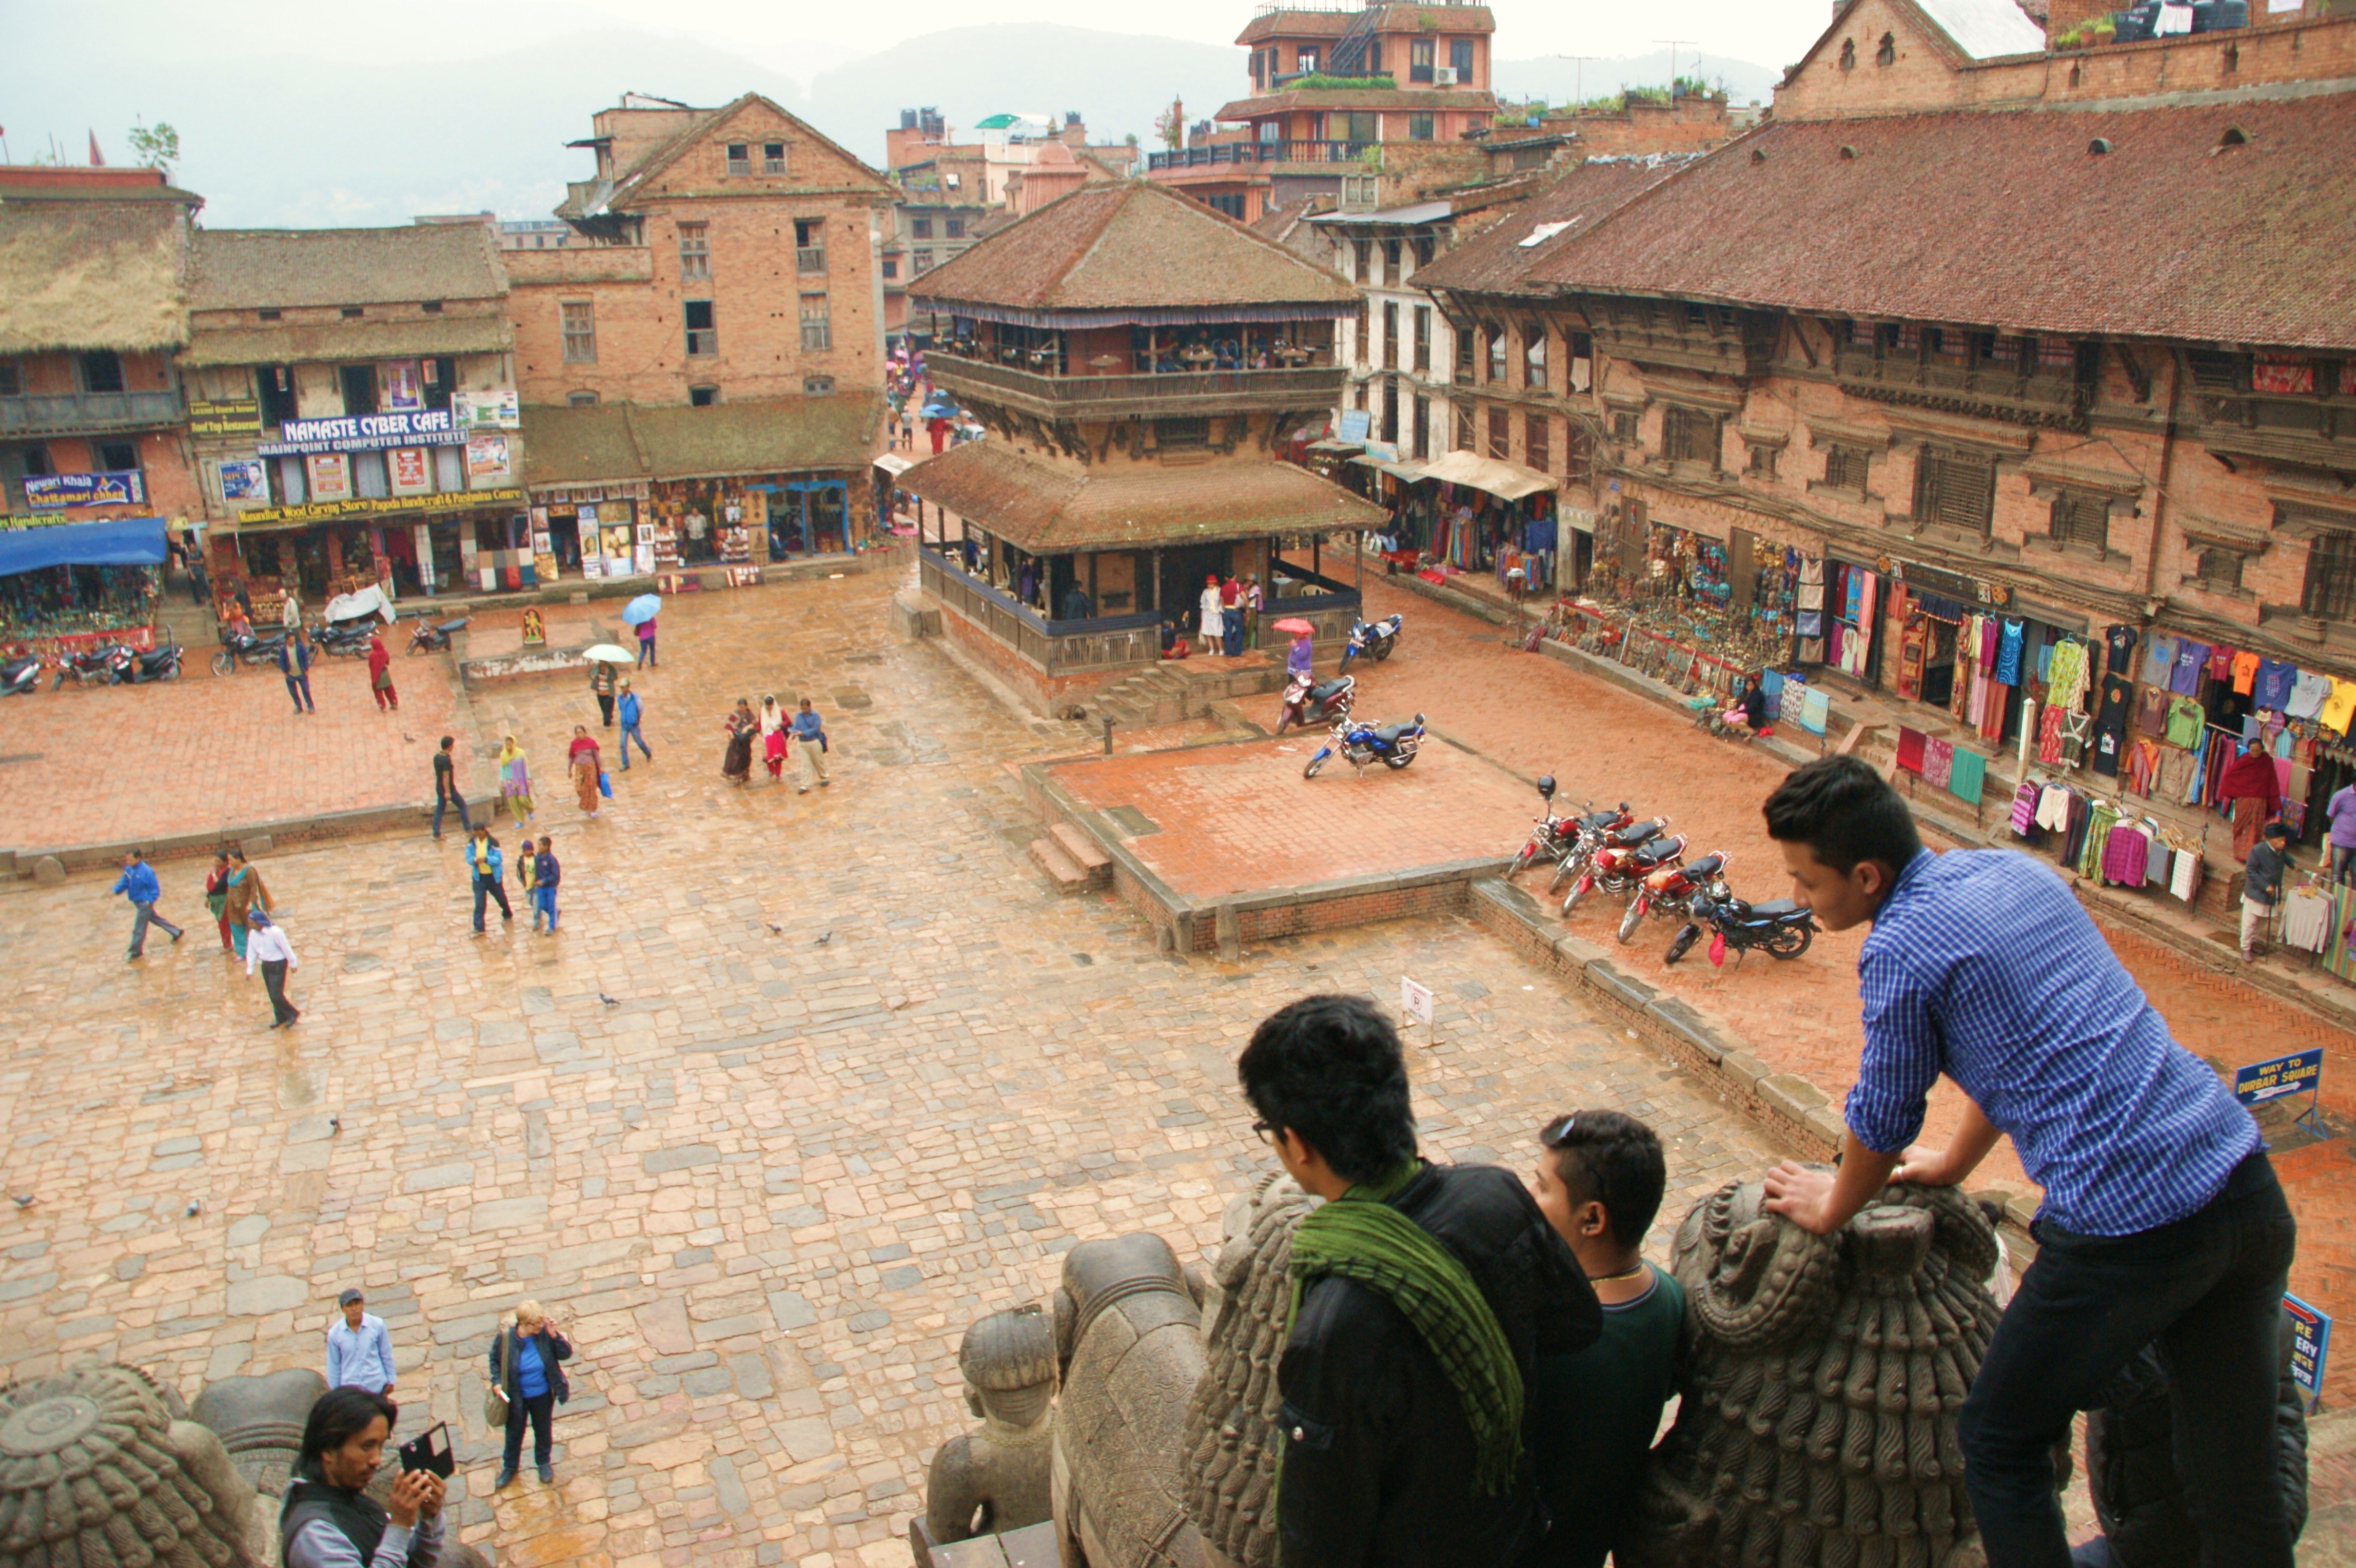
town, crowd, plaza, marketplace, tourism, nepal, places of interest, old town, tourists, town square, local, town center